Thiên Y A Na

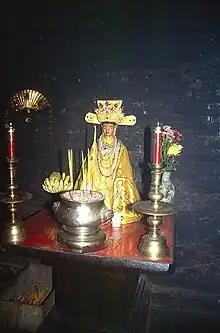
The altar of Thiên Y A Na at Po Nagar, Nha Trang

After the Vietnamese adopted the Pô Nagar deity, they made several changes. They changed her name to "Thiên Y A Na Diễn Phi Chúa Ngọc Thành Phi". Since the Việt were Confucian, they altered several aspects of Pô Nagar when incorporating her into their culture. There was no longer any mention of her having multiple husbands, nor did she have a large number of children. Instead, she was described as an immortal being, who could transform herself into a trunk of eaglewood at will. She used this ability to escape to China, where she married a prince. Later, she is said to have returned to Vietnam to teach her people. She was a powerful goddess who demanded respect and used her supernatural powers to punish those who disrespected her. She has also become a Buddhist deity, rather than an indigenous figure.